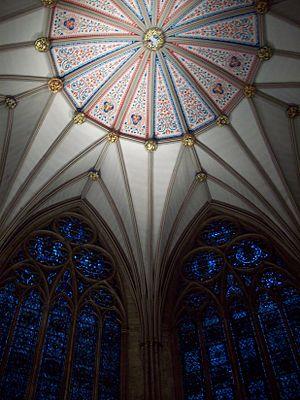
La cathédrale d'York est située dans la ville d'York dans le nord de l'Angleterre. C'est, devant la cathédrale d'Uppsala, le plus grand édifice gothique d'Europe du Nord, le siège de l’archevêque d'York, second dans la hiérarchie de l’Église anglicane, et la cathédrale du diocèse d'York. Elle est présidée par un doyen et un chapitre. Son appellation formelle est : « cathédrale et église métropolitaine de Saint-Pierre à York ».